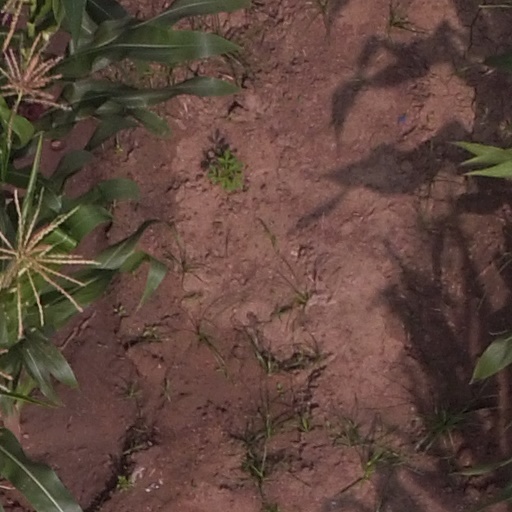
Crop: maize; corn